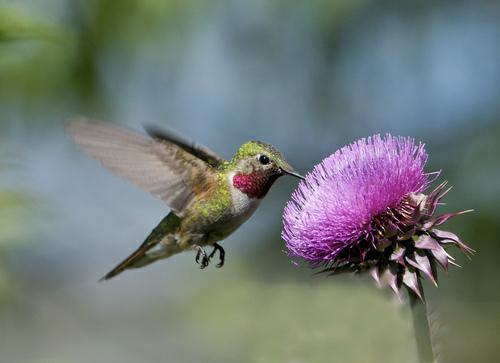
A photo of a ruby throated hummingbird